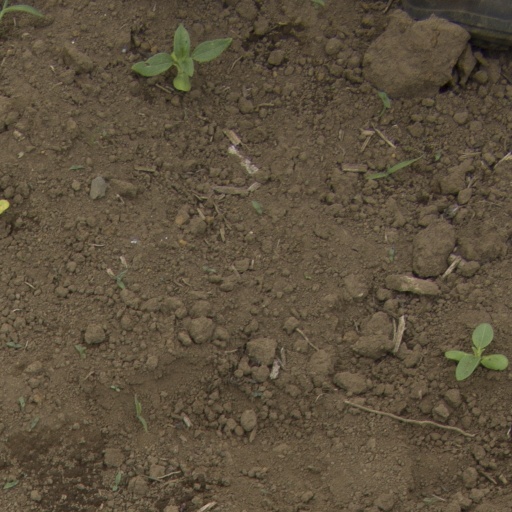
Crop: Jerusalem artichoke